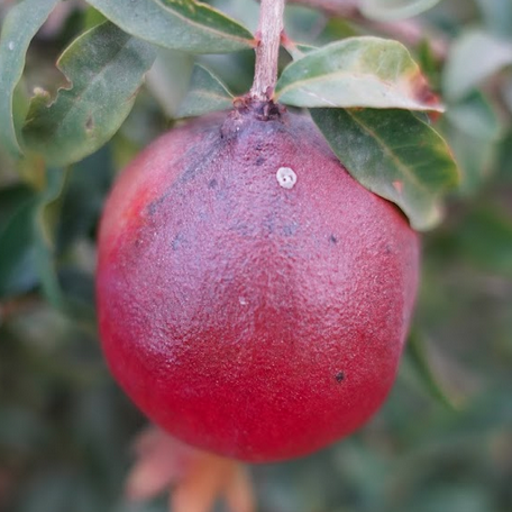
Label: Sunburn